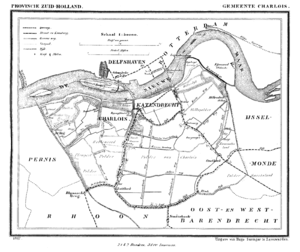
Charlois / Gallery
Charlois er et område i den hollandske by Rotterdam. Det ligger på sydsiden af floden Mass. Området har 66,000 indbyggere og dækker et område på 10,000 km².